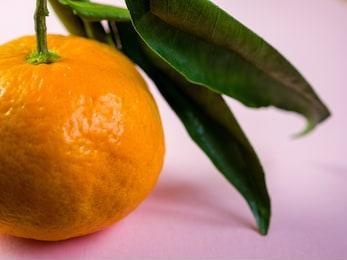
Label: mandarine